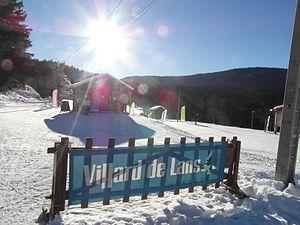
Domaine nordique de Bois barbu
Le domaine skiable de Villard-de-Lans Corrençon-en-Vercors est un domaine skiable français, du massif du Vercors. Il est situé sur les territoires des communes de Villard-de-Lans et Corrençon-en-Vercors, dans le département de l'Isère, en région Auvergne-Rhône-Alpes.
Villard-de-Lans [vilaʁ.də.lɑ̃] est une commune française située, géographiquement dans le massif du Vercors, administrativement dans le département de l'Isère, en région Auvergne-Rhône-Alpes et, autrefois rattachée à l'ancienne province du Dauphiné.